Robert the Strong

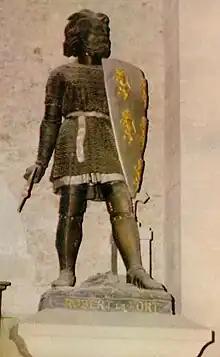
Robert the Strong's statue, located in the church of Notre Dame of Brissarthe

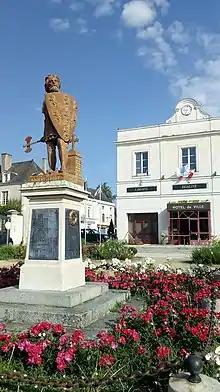
Statue of Robert the Strong, Châteauneuf-sur-Sarthe

Robert the Strong (c. 830 – 866) was the father of two kings of West Francia: Odo (or Eudes) and Robert I of France. His family is named after him and called the Robertians. In 853, he was named "missus dominicus" by Charles the Bald, King of West Francia. Robert the Strong was the great-grandfather of Hugh Capet and thus the ancestor of all the Capetians.